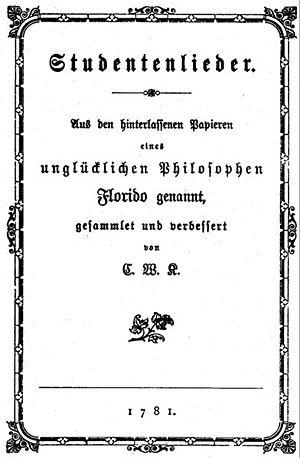
Gaudeamus igitur, appelé aussi simplement Gaudeamus, et également connu sous le nom de De brevitate vitæ, est un chant du XVIIIᵉ siècle considéré aujourd'hui dans beaucoup de pays comme l'hymne international des étudiants.